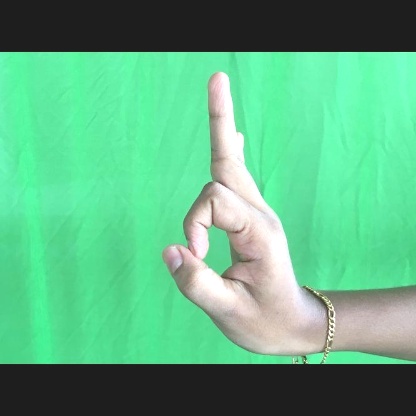
Mudra: Aralam